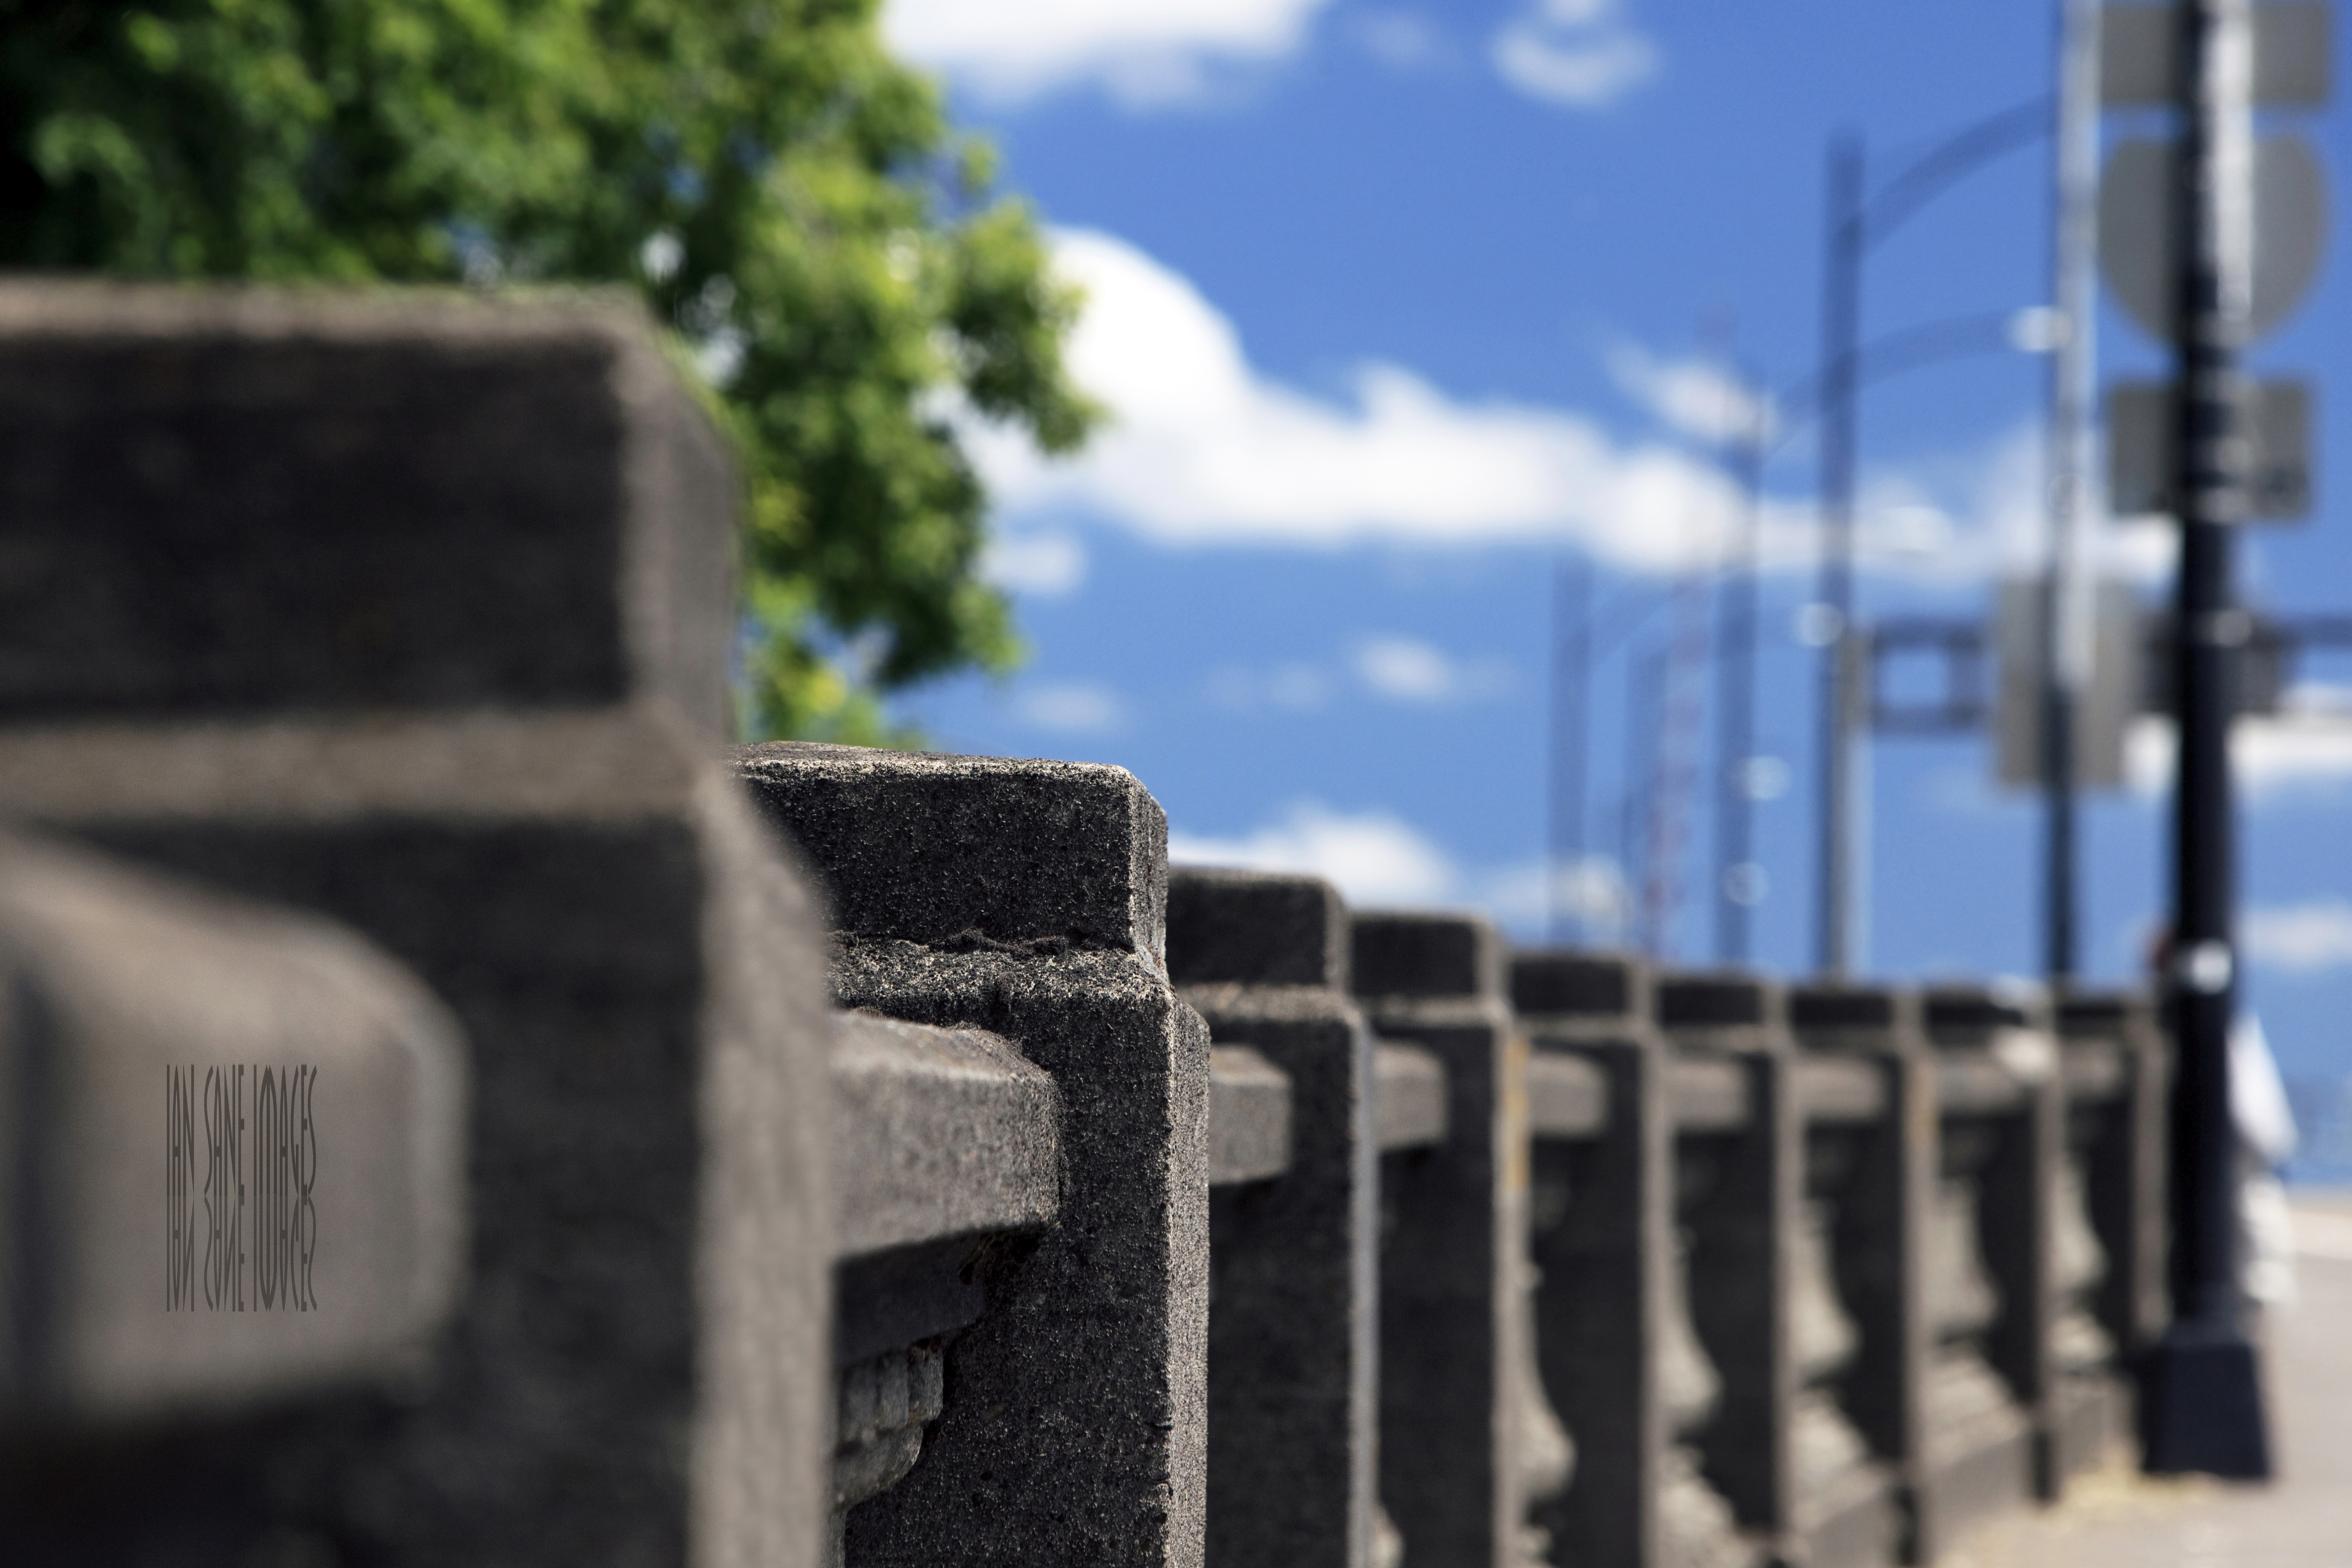
bokeh, sky, bridge, street, field, town, old, wall, river, downtown, curve, blue, industry, stones, lights, clouds, avenue, of, focus, corner, lamps, images, depth, dof, oregon, portland, ian, sane, willamette, burnside